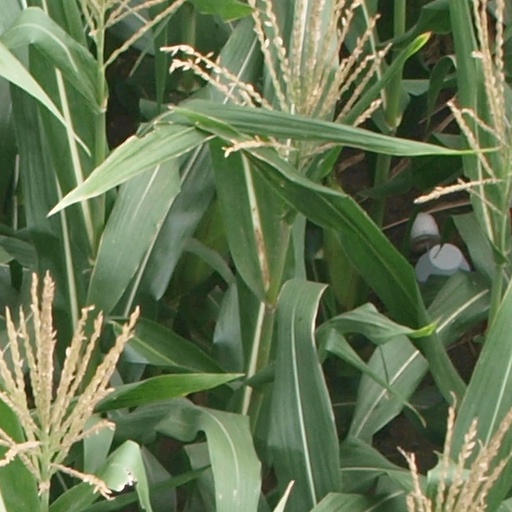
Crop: maize; corn